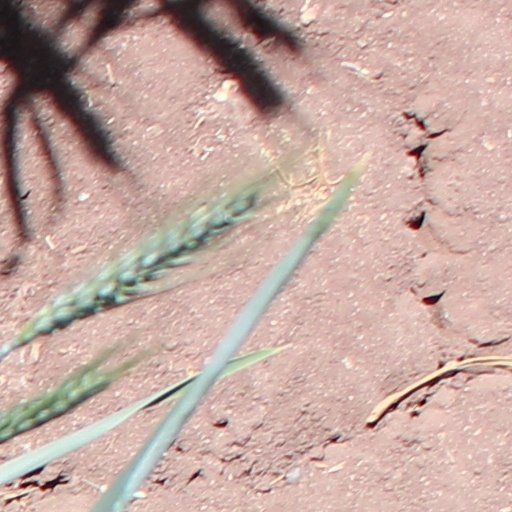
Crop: wheat